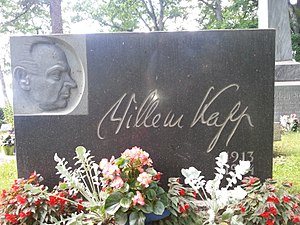
Villem Kapp
Villem Kapps gravsten.
Villem Kapp var en estisk komponist, organist, lærer og rektor.